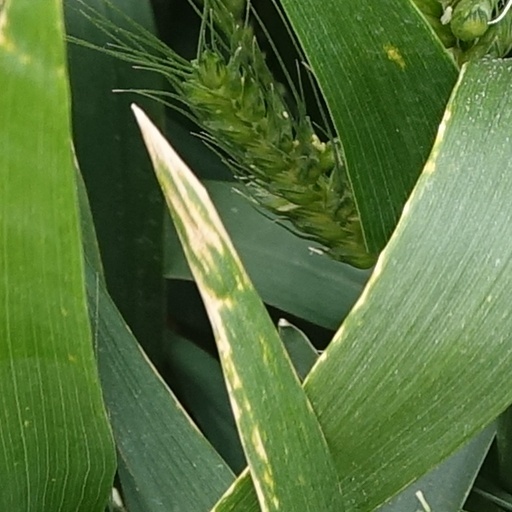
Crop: wheat